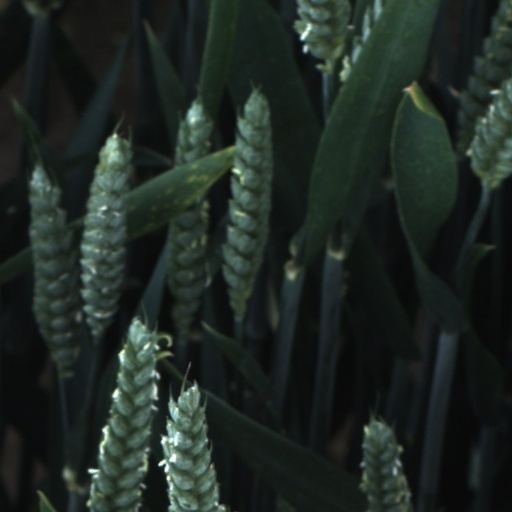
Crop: wheat